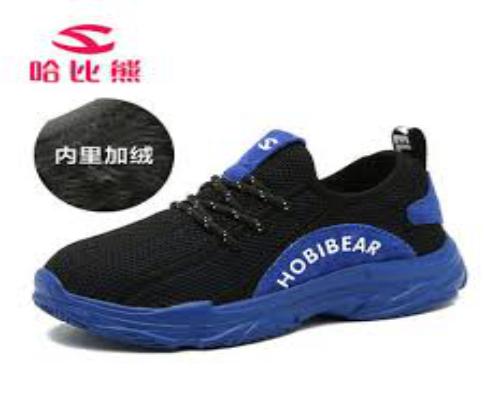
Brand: habixiong
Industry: Clothes